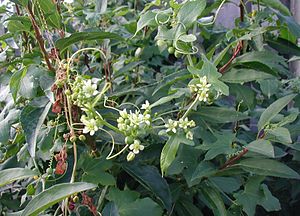
Galdebær
Tvebo Galdebær: Blomster og blade.
Tvebo Galdebær: Blomster og blade.
Galdebær er en slægt af klatrende stauder med nogle få arter, der er udbredt i Europa og Mellemøsten. Arterne har tynde, ru stængler og forgrenede klatretråde. Bladene er femlappede og handstrengede. Blomsterne sidder få sammen i bladhjørnerne. De er énkønnede, men ellers regelmæssigt 5-tallige. Blosteret er dobbelt og lysegrønt til grønttonet hvidt. Frugterne er giftige bær.